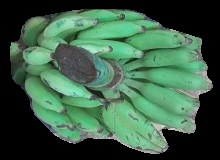
Variety: elakki-bale
Grade: grade3